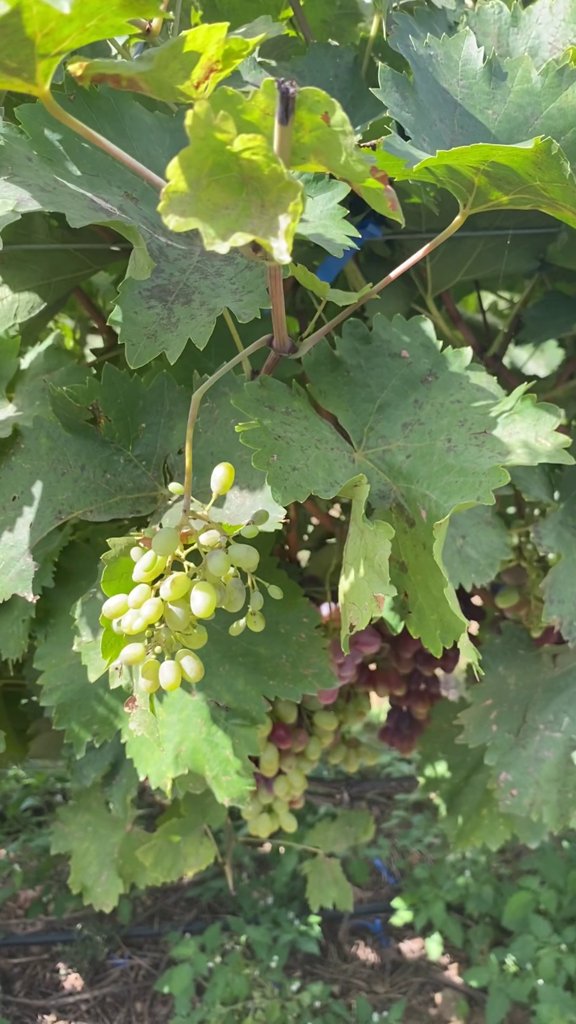
Berries visible: 108
Grape clusters: 4